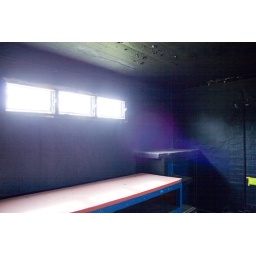
An all black room in a stand alone building at RAF Newton.